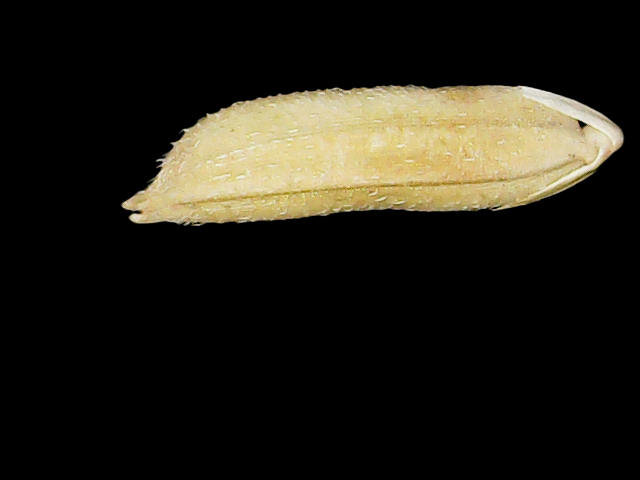
Rice variety: Binadhan21